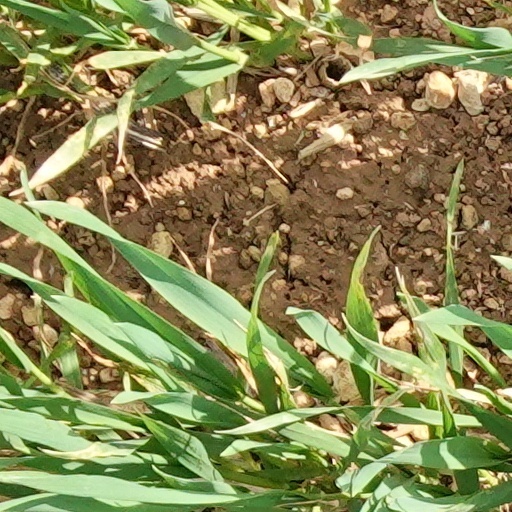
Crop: wheat